Kisenyama Dam

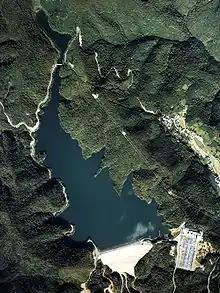

Kisenyama Dam is a rockfill dam located in Kyoto Prefecture in Japan. The dam is used for power production. The catchment area of the dam is 0.9 km. The dam impounds about 31 hectares of land when full and can store 7,227 m of water. The construction of the dam was started in 1966 and was completed in 1970.